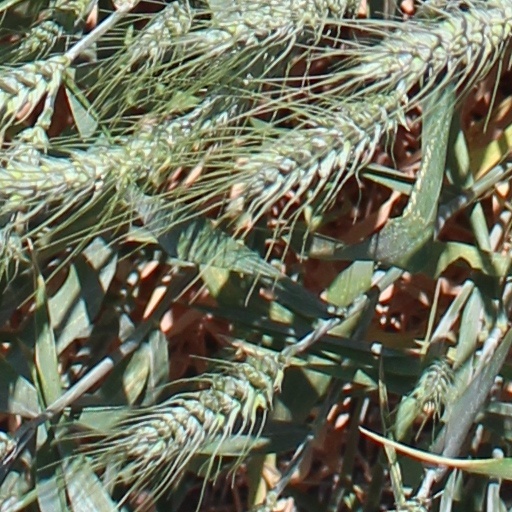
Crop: wheat